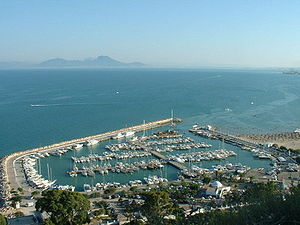
Sidi Bou Saïd
Sidi Bou Saïd er en mindre by, der ligger ca. 20 km fra Tunis by og tæt på romertidens Karthago i Tunesien. Byen har 5.873 indbyggere.